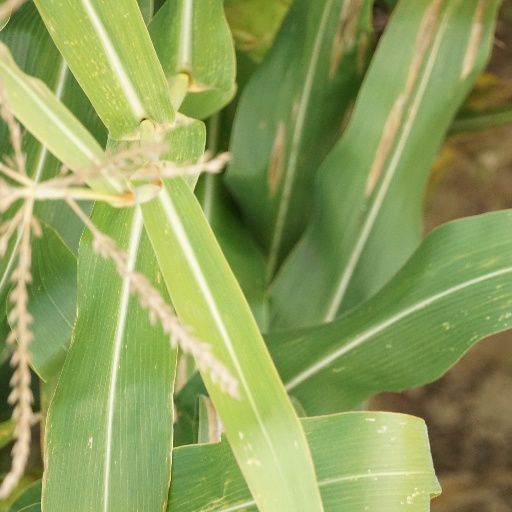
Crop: maize; corn